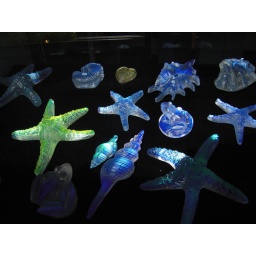
In a shop window in Lahaina. Lahaina is a ticky-tacky tourist town but the ocean remained the star attraction.